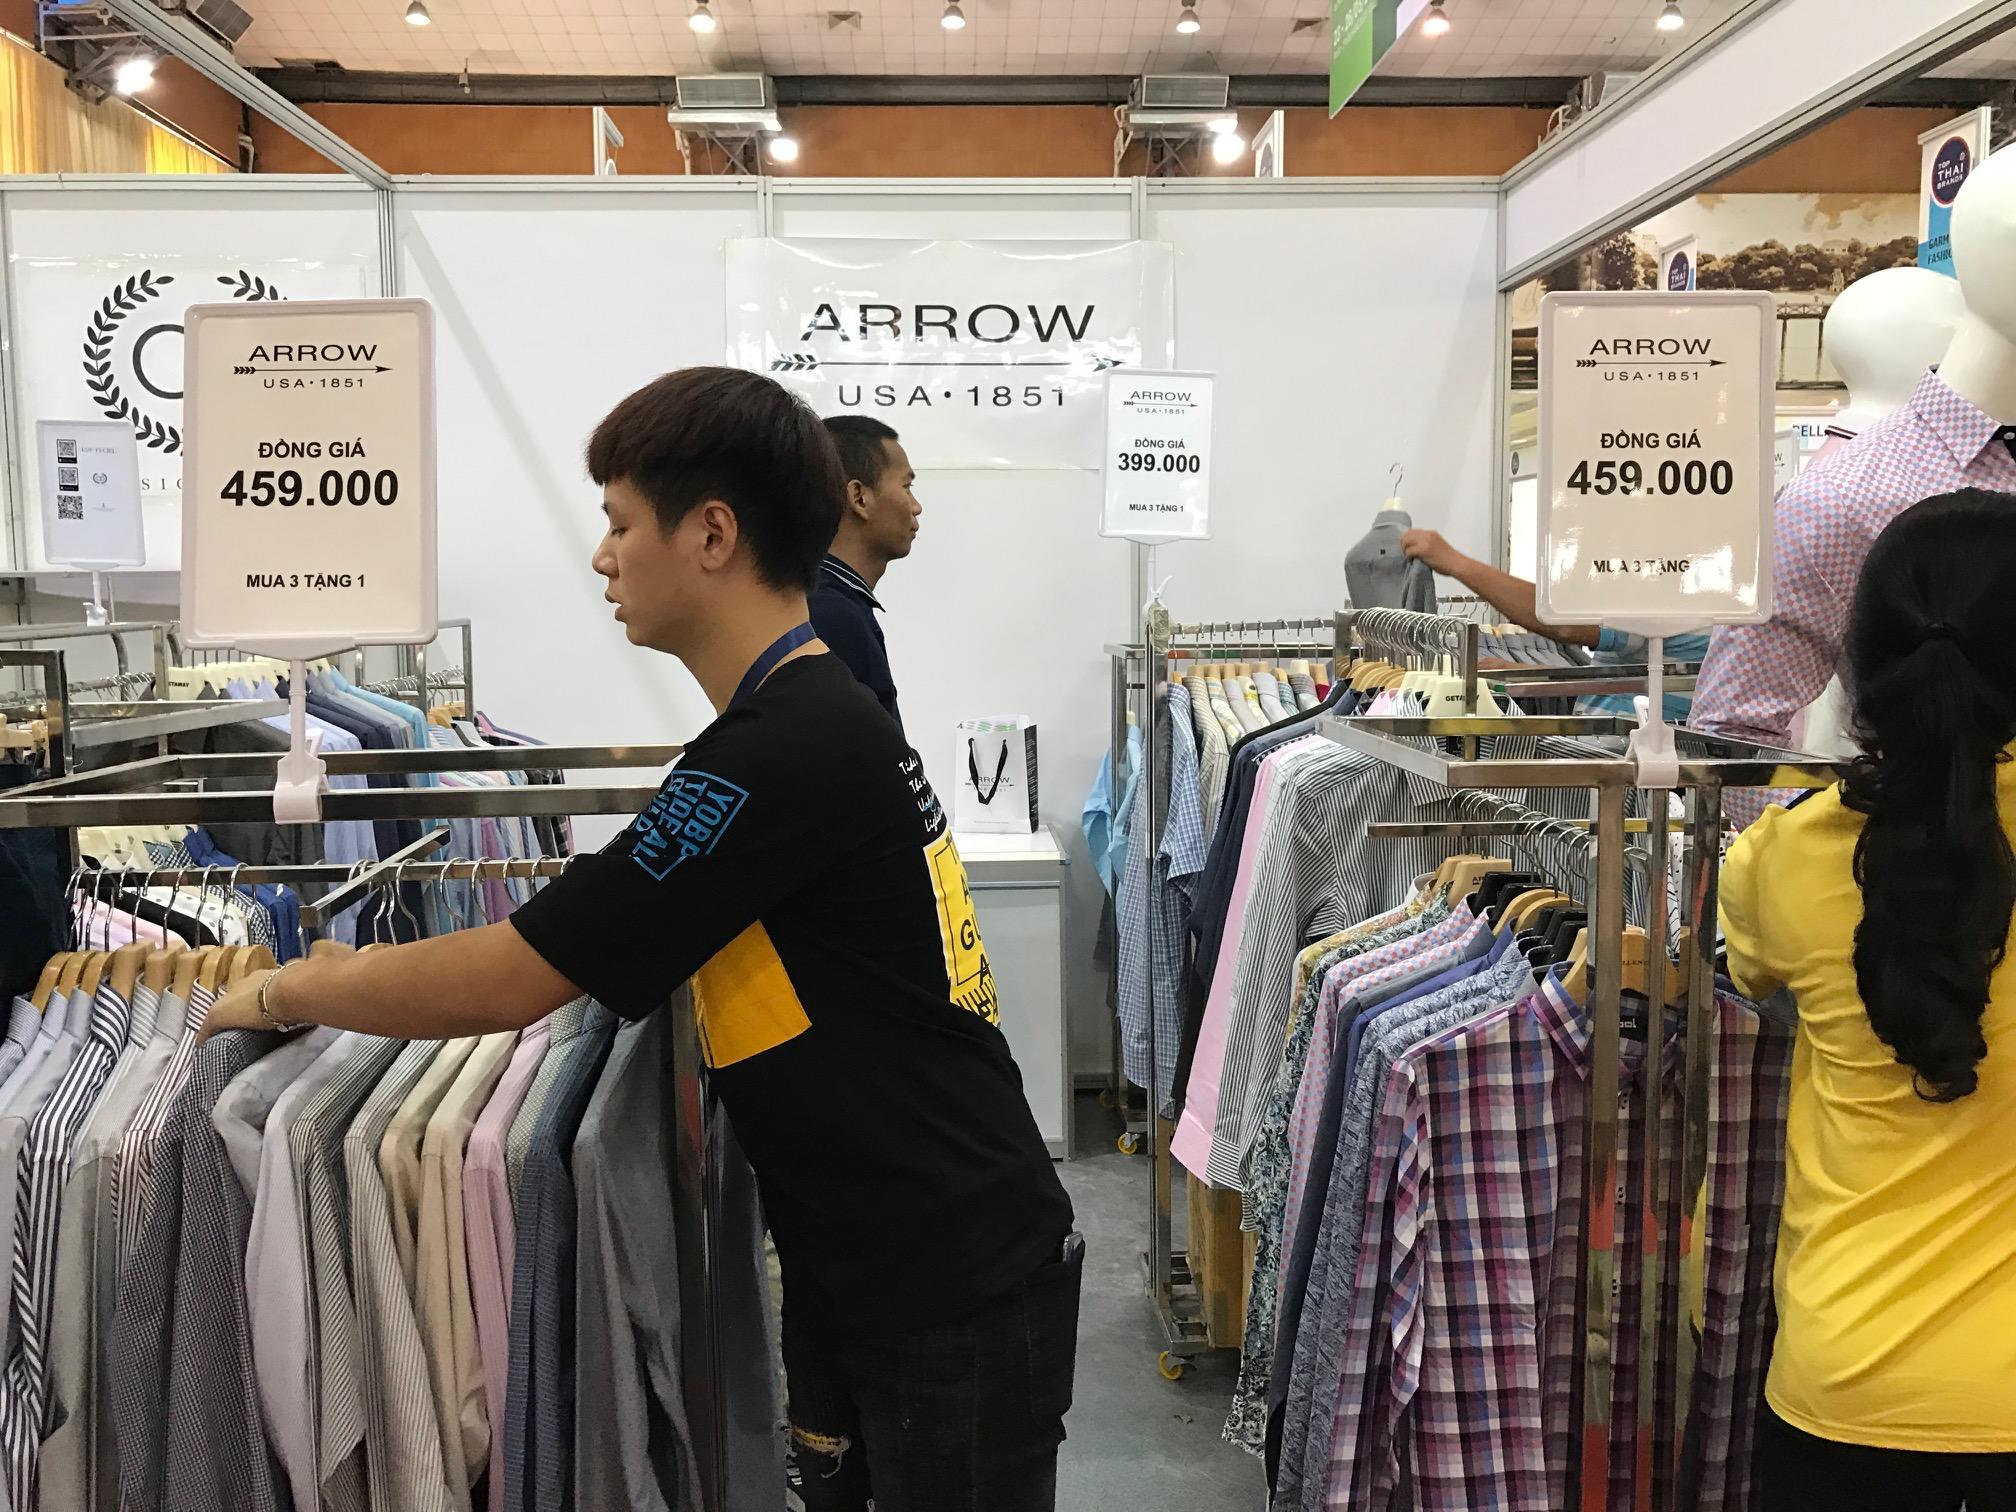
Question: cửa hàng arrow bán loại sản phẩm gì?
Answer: cửa hàng arrow bán quần áo